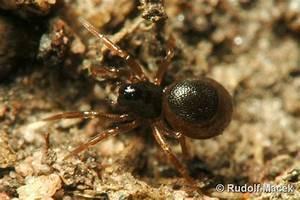
spider